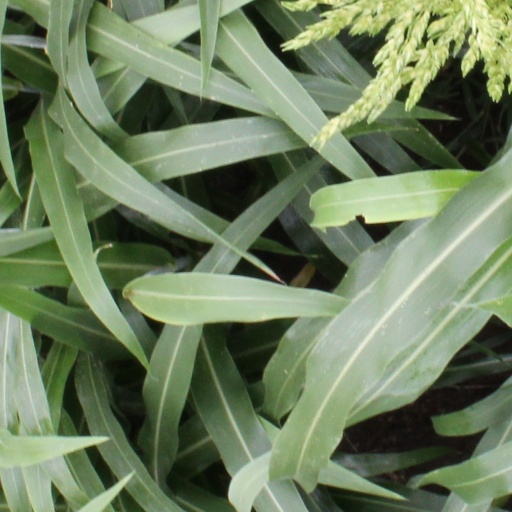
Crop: sorghum